Ardashir II

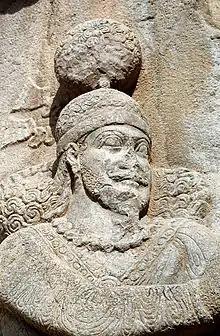
Relief of Ardashir II in Taq-e Bostan

Ardashir II, was the Sasanian King of Kings of Iran from 379 to 383. He was the brother of his predecessor, Shapur II, under whom he had served as vassal king of Adiabene, where he fought alongside his brother against the Romans. Ardashir II was appointed as his brother's successor to rule interimly till the latter's son Shapur III reached adulthood. Ardashir II's short reign was largely uneventful, with the Sasanians unsuccessfully trying to maintain rule over Armenia.